NJPW Jingu Climax

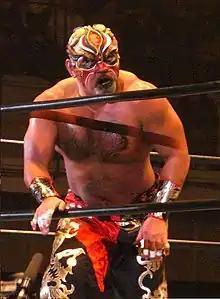
The Great Muta wrestled The Great Nita in the main event of Jingu Climax.

The event was centered around a No Rope Explosive Barbed Wire Barricade Explosive Land Mine Double Hell Deathmatch between Keiji Mutoh's alter ego The Great Muta and Atsushi Onita's alter ego The Great Nita. Mutoh began using the Great Muta character in World Championship Wrestling in 1989 and incorporated the character into NJPW in 1990. With the growing popularity of the Great Muta in Japanese wrestling, several wrestlers began imitating it. Onita imitated the character in Frontier Martial-Arts Wrestling as the "Great Nita" in 1994. Years later, after Onita departed FMW in 1998, he began feuding with Muta under his Great Nita alter ego and claimed to be more sadistic than Muta, setting up a match between the Great Muta and the Great Nita under Onita's deathmatch speciality which he had popularized in his promotion FMW.